1965 in the Vietnam War

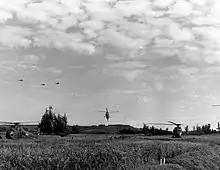
Marine UH-34s land the ARVN 2nd Battalion, 4th Regiment during Operation Piranha

Under Operation Arc Light, B-52 aircraft were used for the first time in the Vietnam War. Flying out of Andersen Air Force Base, Guam, 27 B-52s dropped 750- and 1,000-pound bombs on a VC stronghold. Two B-52s were lost in a mid-air collision. An after-action survey found little evidence of VC casualties. An ARVN search of the area killed three VC, wounded three more, and took 16 prisoners.